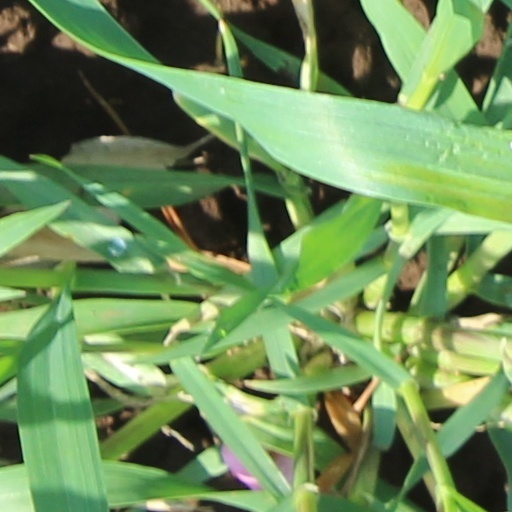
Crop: wheat